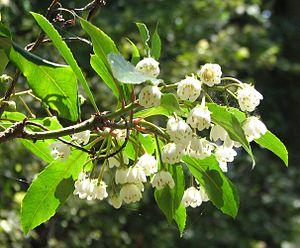
Anopterus est un genre de 2 espèces de plantes à fleurs appartenant à la famille des Escalloniaceae. Ce sont des arbustes ou de petits arbres.
Anopterus macleayanus est une espèce d'arbuste ou petit arbre de la famille des Escalloniaceae, originaire du Queensland et de Nouvelle-Galles du Sud en Australie.